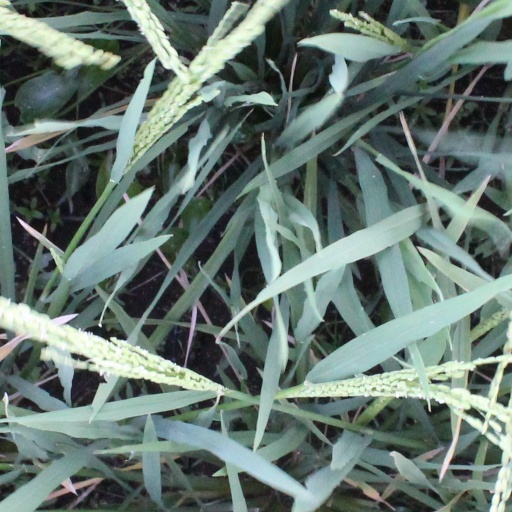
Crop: rice